Fallen Angel (comics)

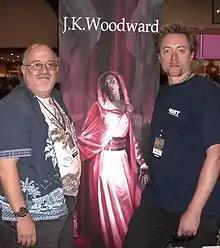
Peter David and J.K. Woodward in front of Woodward's illustration of Lee at the New York Comic Con, October 10, 2010.

At the 2005 WizardWorld: Philadelphia convention, DC Comics representative Bob Wayne stated that Peter David had decided to move "Fallen Angel" to IDW Publishing. This prompted a response from David himself, who confirmed the news, but cautioned that the final contracts were not yet signed. Several days later, David and IDW Editor in Chief Chris Ryall discussed the move in an interview, in which they revealed that while López retained his ownership in the property, he would not be the artist on the new series. "Fallen Angel" resumed publication as a five-issue limited series, which was expanded to a regular monthly series due to high sales.